African-American LGBTQ community

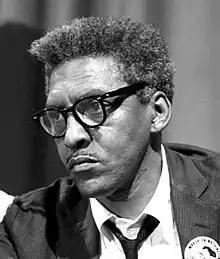
Bayard Rustin

Several major cities across the nation host black gay pride events focused on uplifting and celebrating the black LGBT community and culture.